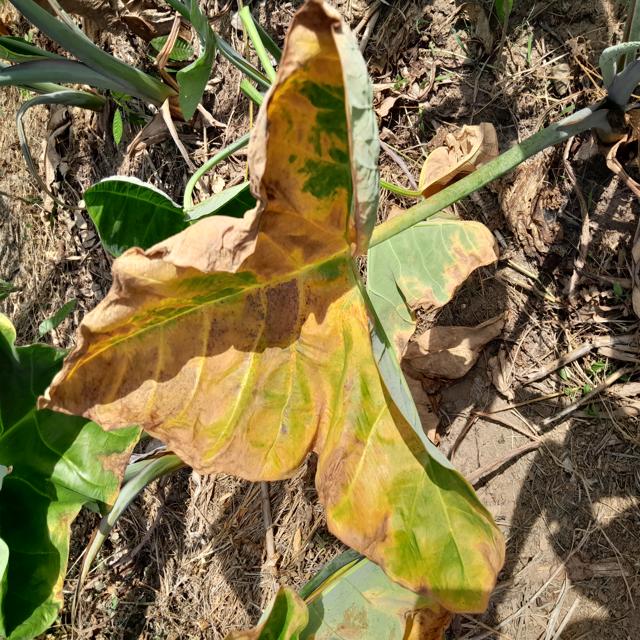
Label: Late_Blight